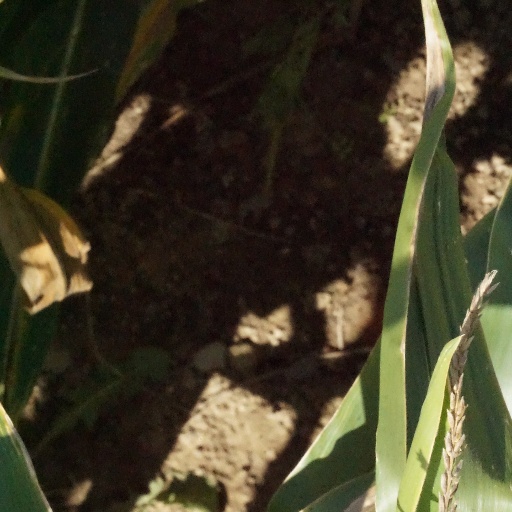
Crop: maize; corn